Copper extraction

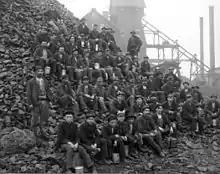
Miners at the Tamarack mine in Copper Country, in 1905

The Old Copper Complex in North America has been radiometrically dated to 9500 BP—i.e., about 7480 BCE—making it one of the oldest known examples of copper extraction in the world. The earliest evidence of the cold-hammering of native copper comes from the excavation at Çayönü Tepesi in eastern Anatolia, which dates between 7200 and 6600 BCE. Among the various items considered to be votive or amulets, there was one that looked like a fishhook and one like an awl. Another find, at Shanidar Cave in Mergasur, Iraq, contained copper beads, and dates back to 8,700 BCE.